Damascus Spring

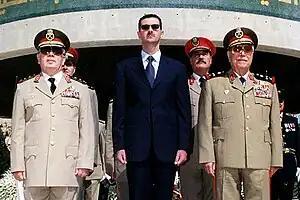
With the backing of Ba'athist Old Guard, Bashar al-Assad (centre) ordered a brutal crackdown to curb the Damascus Spring movement

The "Damascus Spring" was characterised above all by the emergence of numerous "muntadayāt" (singular "muntadā"), referred to in English as "salons" or "forums". Groups of like-minded people met in private houses, with news of the occasion spread by word of mouth, and discussed political matters and wider social questions. The phenomenon of the salons spread rapidly in Damascus and to a lesser extent in other cities. Long-standing members of the Syrian opposition were notable in animating the movement, as were a number of intellectuals who resolutely declared themselves apolitical, such as filmmaker Omar Amiralay. Members of the Syrian Communist Party and reform-minded Ba'th Party members also took part in debate. The most famous of the forums were the Riad Seif Forum and the Jamal al-Atassi National Dialogue Forum.